Peder Cappelen Thurmann

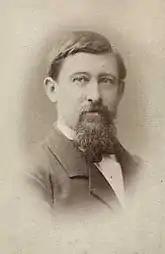
Peder Cappelen Thurmann (c.1880)

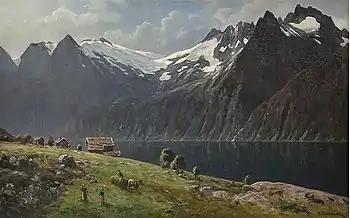
Fjord Landscape with Folk Figures

Peder Cappelen Thurmann (18 March 1839, Halden - 21 May 1919, Christiania) was a Norwegian landscape painter; associated with the Düsseldorfer Malerschule.